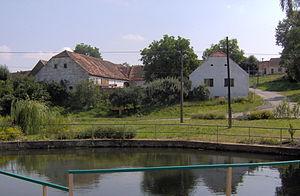
Milejovice est une commune du district de Strakonice, dans la région de Bohême-du-Sud, en République tchèque. Sa population s'élevait à 77 habitants en 2017.